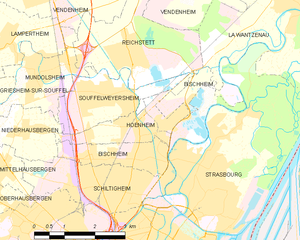
Carte des communes françaises